Nidra (2012 film)

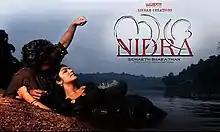
Theatrical Film poster

Nidra is a 2012 Indian Malayalam-language romantic thriller film directed by Sidharth Bharathan in his directorial debut. A remake of the 1981 film of the same name directed by Sidharth's father Bharathan, it stars Sidharth Bharathan alongside Rima Kallingal and Jishnu in the main roles. It marks the second collaboration of Jishnu Raghavan and Sidharth after "Nammal" (2002) and comeback of Jishnu Raghavan Sidharth co-wrote the adapted screenplay with noted author Santhosh Echikkanam. The songs were composed by Jassie Gift and the background score was by Prashant Pillai. The cinematography was handled by Sameer Thahir.